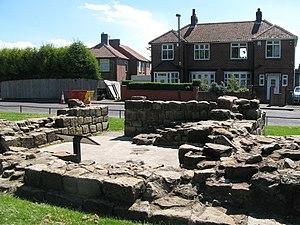
Cet article porte sur les forts et autres structures du mur d'Hadrien, système de fortifications fait de pierre et de terre et édifié de 122 à environ 128 dans l'ancienne province romaine de Bretagne, aujourd'hui en Cumbria et Northumberland dans le nord de l'Angleterre.